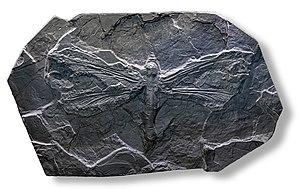
Les Meganisoptera, méganisoptères en français, constituent un ordre éteint de très grands à gigantesques insectes ayant vécu à la fin du Paléozoïque, du, soit il y a environ entre 320 et 252 Ma.
Le super-ordre des Odonatoptera regroupe essentiellement les ordres des Meganisoptera et des Odonata. Seul ce dernier présente des espèces encore en vie aujourd'hui. L'ordre des Meganisoptera est éteint. Il a laissé des traces fossiles à partir de la fin du Carbonifère, jusqu'au début du Jurassique. Ces insectes sont les plus grands répertoriés à ce jour aussi bien dans le répertoire fossile que parmi les espèces actuelles, avec une envergure d'ailes atteignant 71 centimètres et une longueur du corps 43 centimètres.
Cet article recense les plus gros insectes du monde. Comme toujours pour ce type de classement, plusieurs critères désignent différents prétendants, selon que l'on considère le poids, la taille ou leur rapport, le stade larvaire ou l'imago.